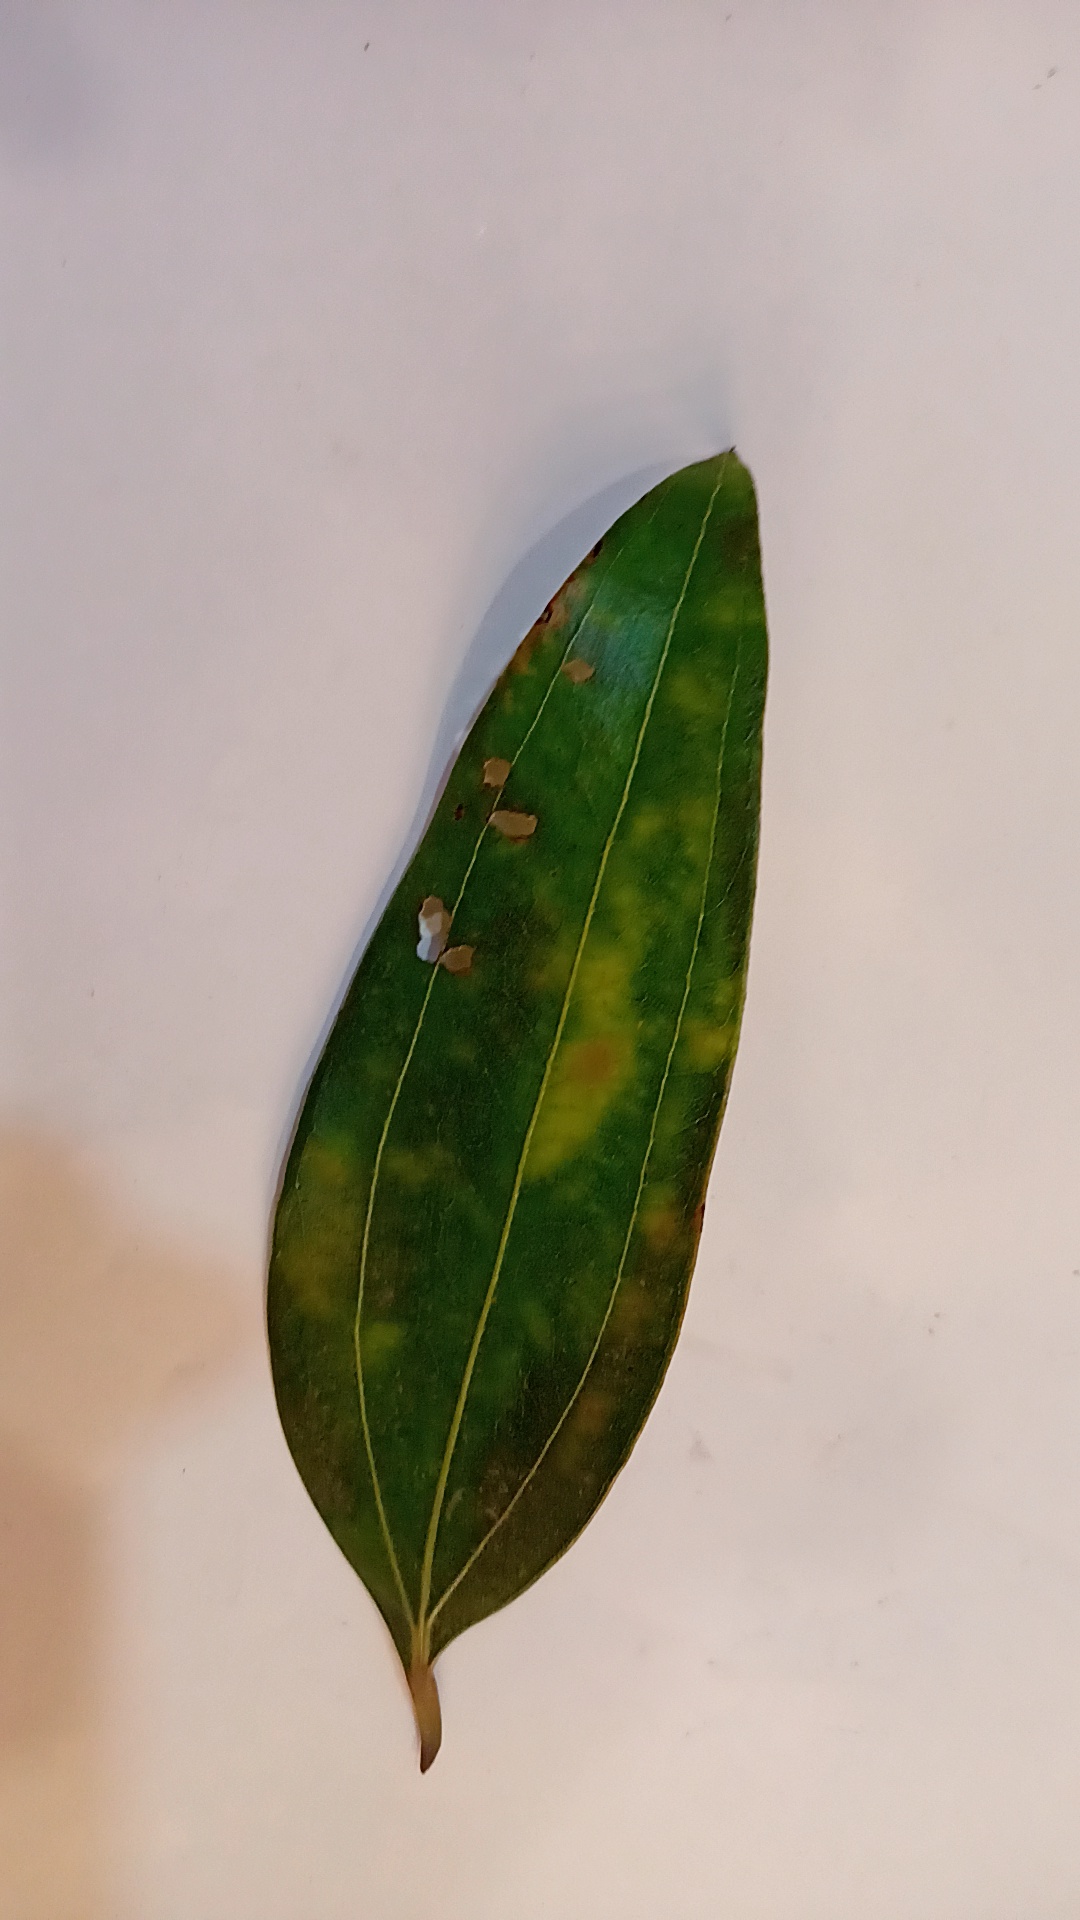
Label: Disease